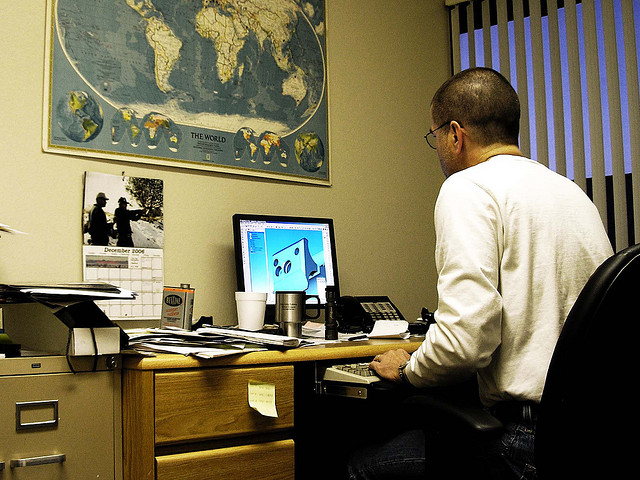
user: Given an image and a question. Answer the question in a short answer. Question: What style map is on the wall? Short Answer:
assistant: world